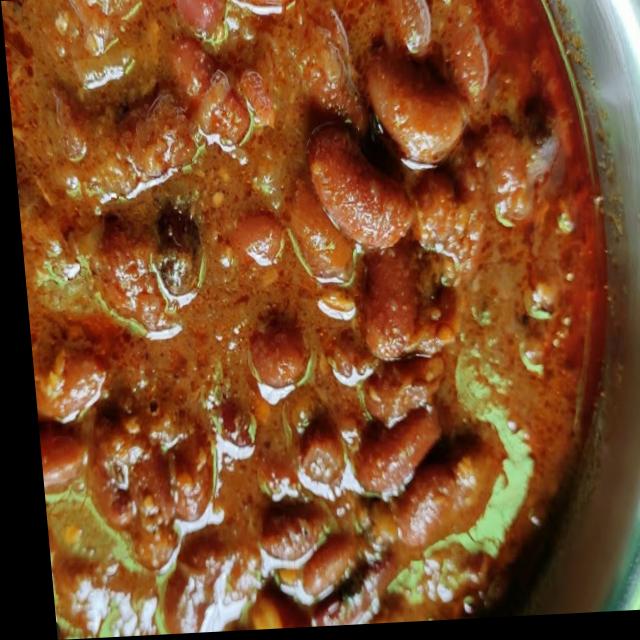
Dish: rajma_curry